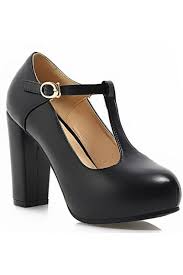
Waste category: shoes